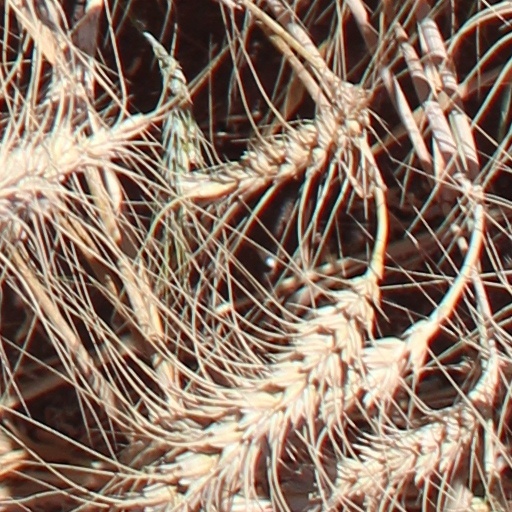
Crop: wheat